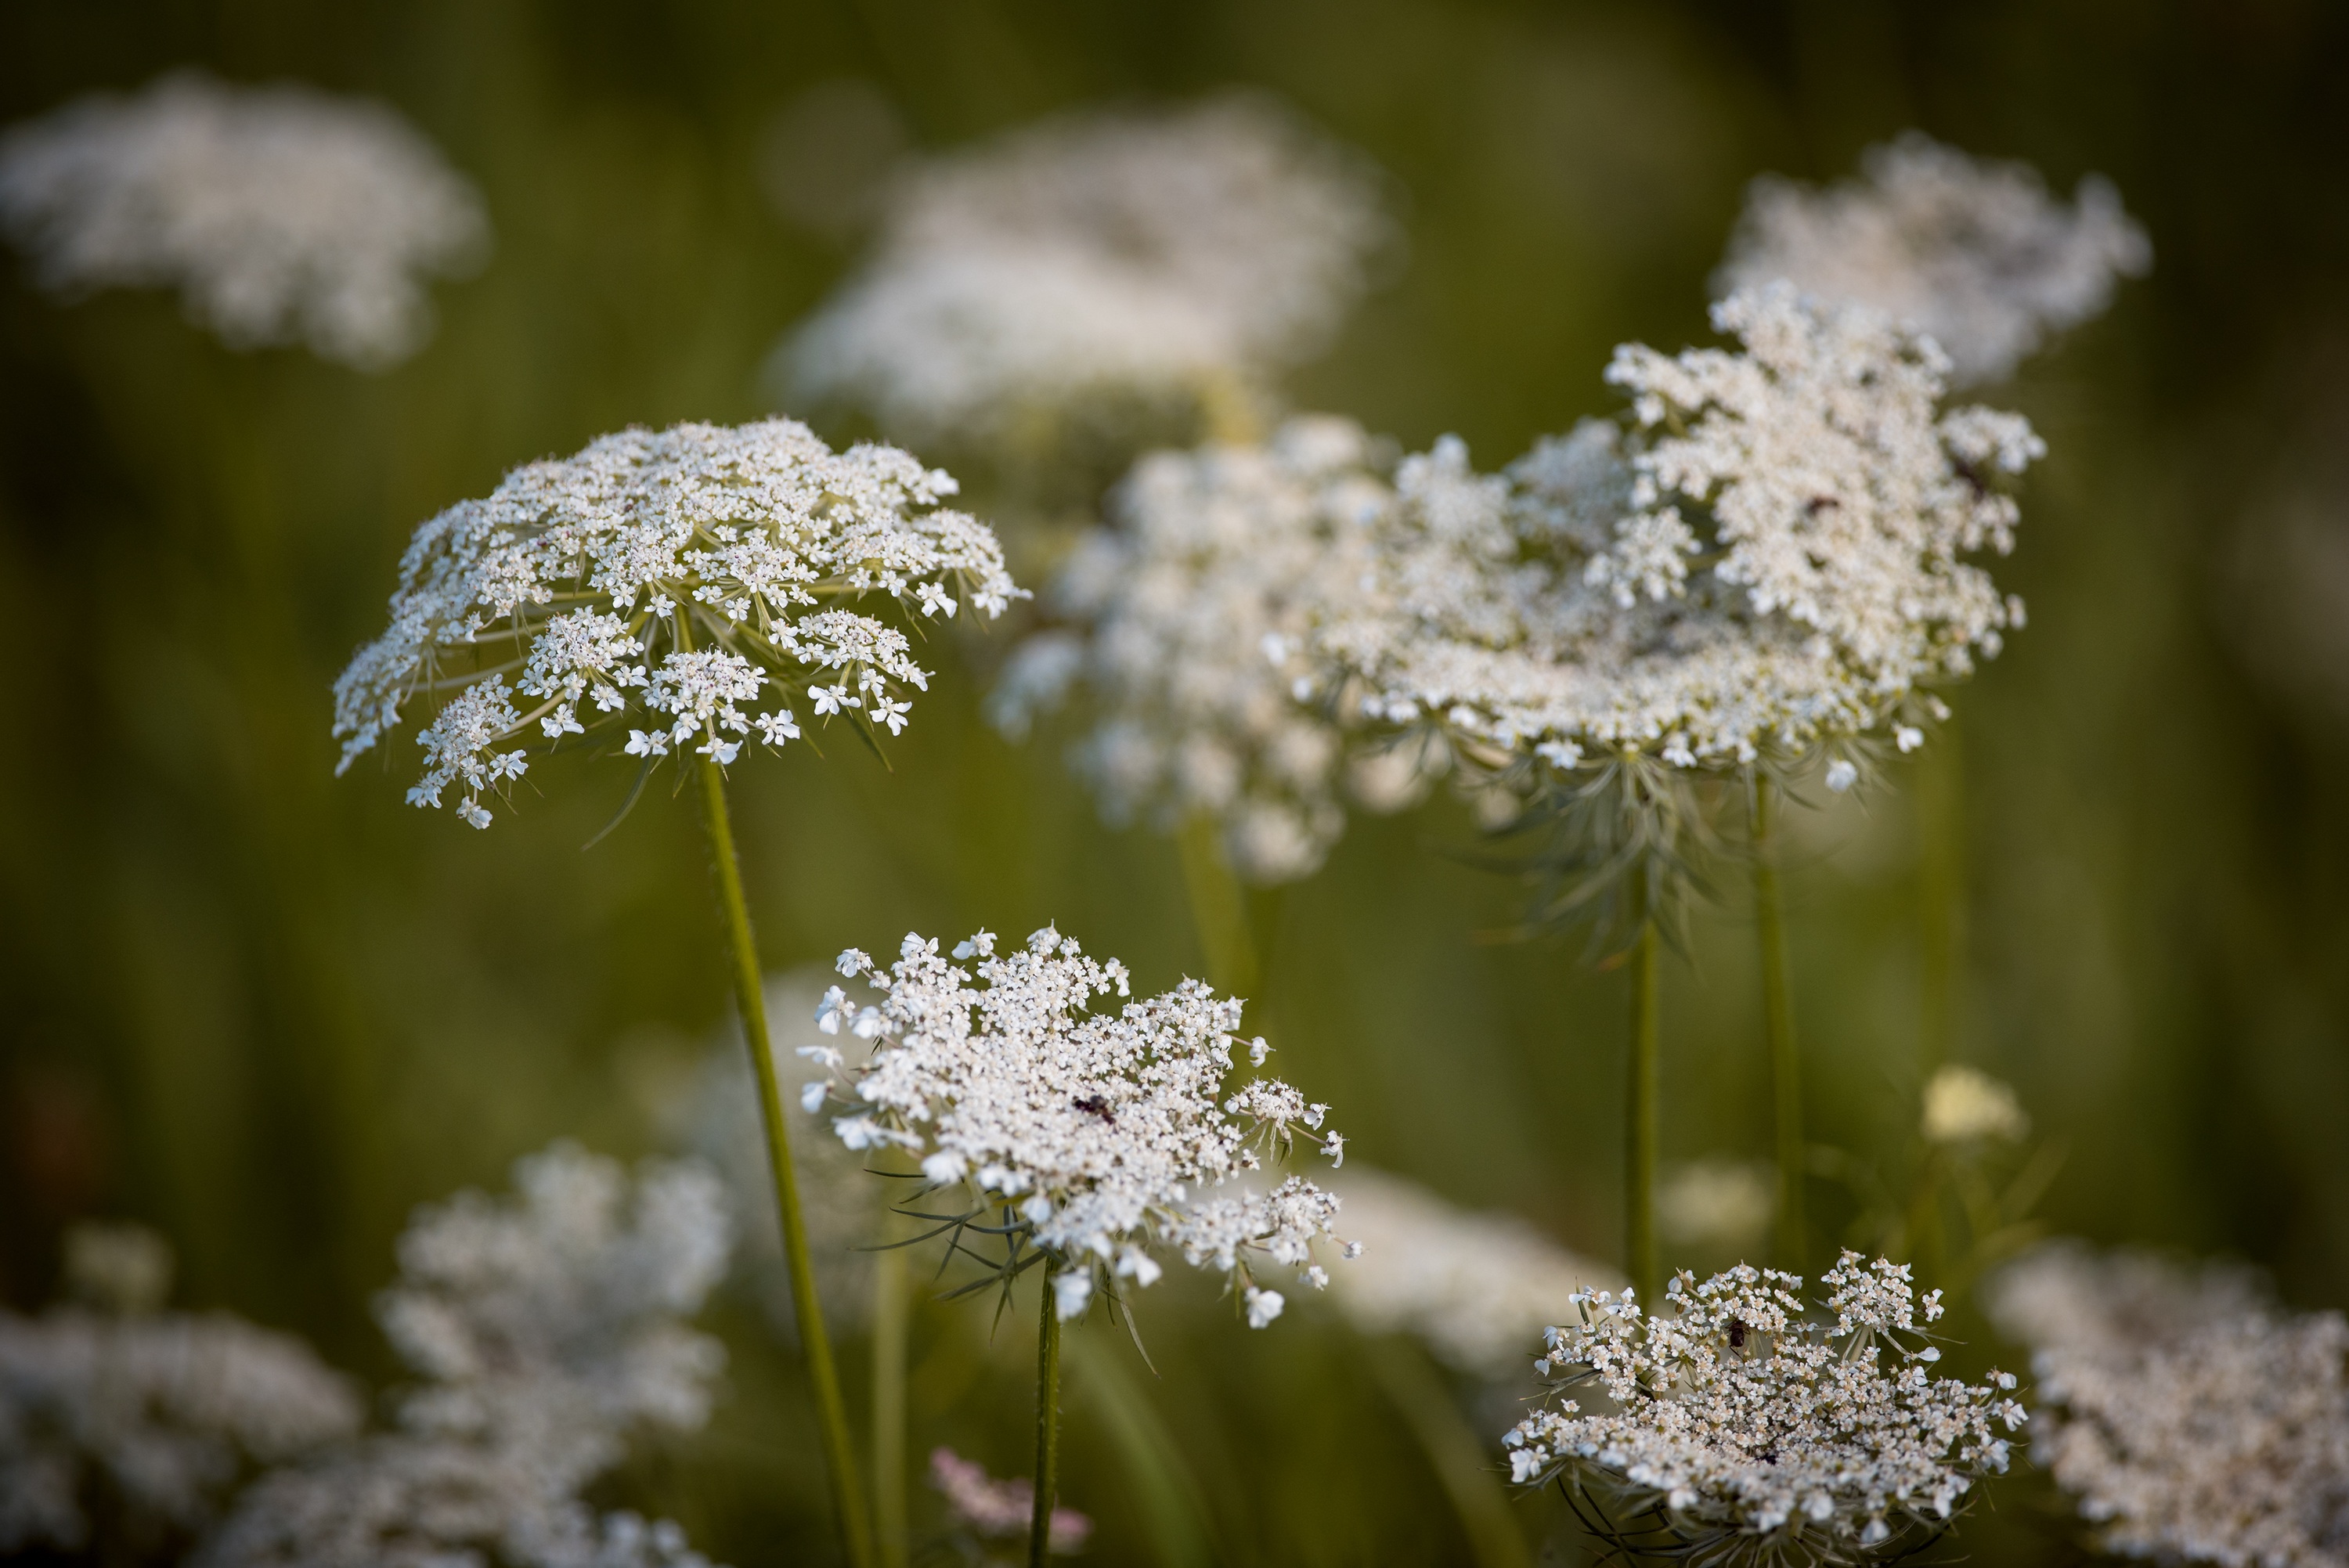
nature, branch, blossom, plant, photography, meadow, sunlight, leaf, flower, bloom, frost, summer, spring, botany, close, flora, season, carrot, wildflower, close up, wild plant, pointed flower, macro photography, anthriscus, flowering plant, grassland plants, wild carrot, cow parsley, daucus carota, apiales, parsley family